Kookai

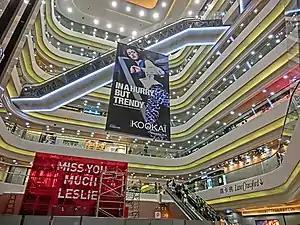
A Kookai banner hanging inside of Times Square, Hong Kong

Kookai is a women's fashion label founded in Paris, France in 1983 by Jean-Lou Tepper, Jacques Nataf and Philippe de Hesdin. It has a simple philosophy: "to supply women with fashion forward apparel for their wardrobes at accessible prices". Kookai was launched in Australia in 1992 by its Australian licensees, Robert Cromb and Danielle Vagner. In 2017, Robert Cromb and Danielle Vagner acquired the European Kookai business from the Vivarte Group to create one global, unified brand.